Binyomin Jacobs

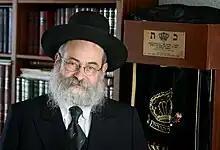

Binyomin Jacobs (born 1949 in Amsterdam), is a Dutch rabbi who lives in Amersfoort, Netherlands. At the end of 2008 he was appointed Chief Rabbi of the IPOR resort of the Netherlands, this resort includes all the municipalities of the Netherlands, except the cities of Amsterdam, Rotterdam and The Hague.